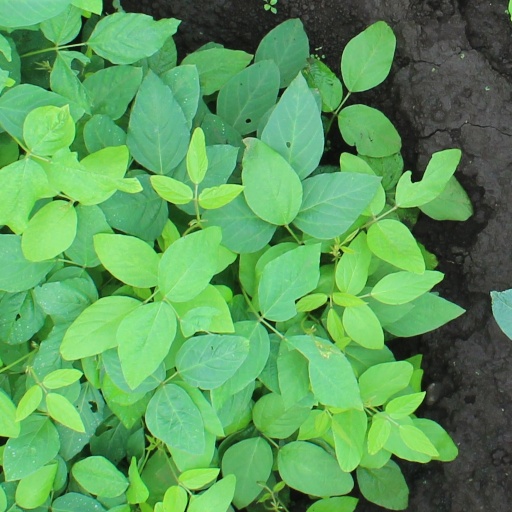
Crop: soybean